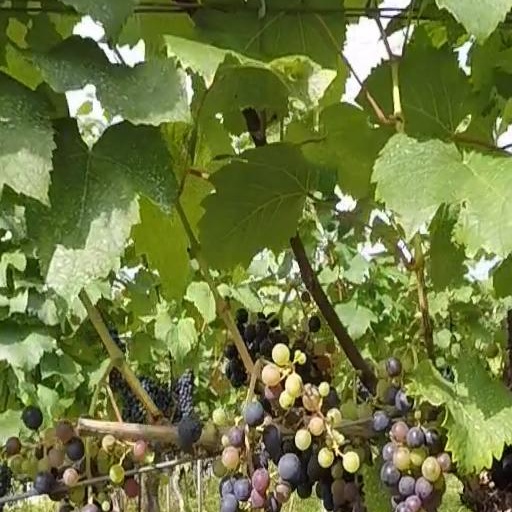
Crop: grape